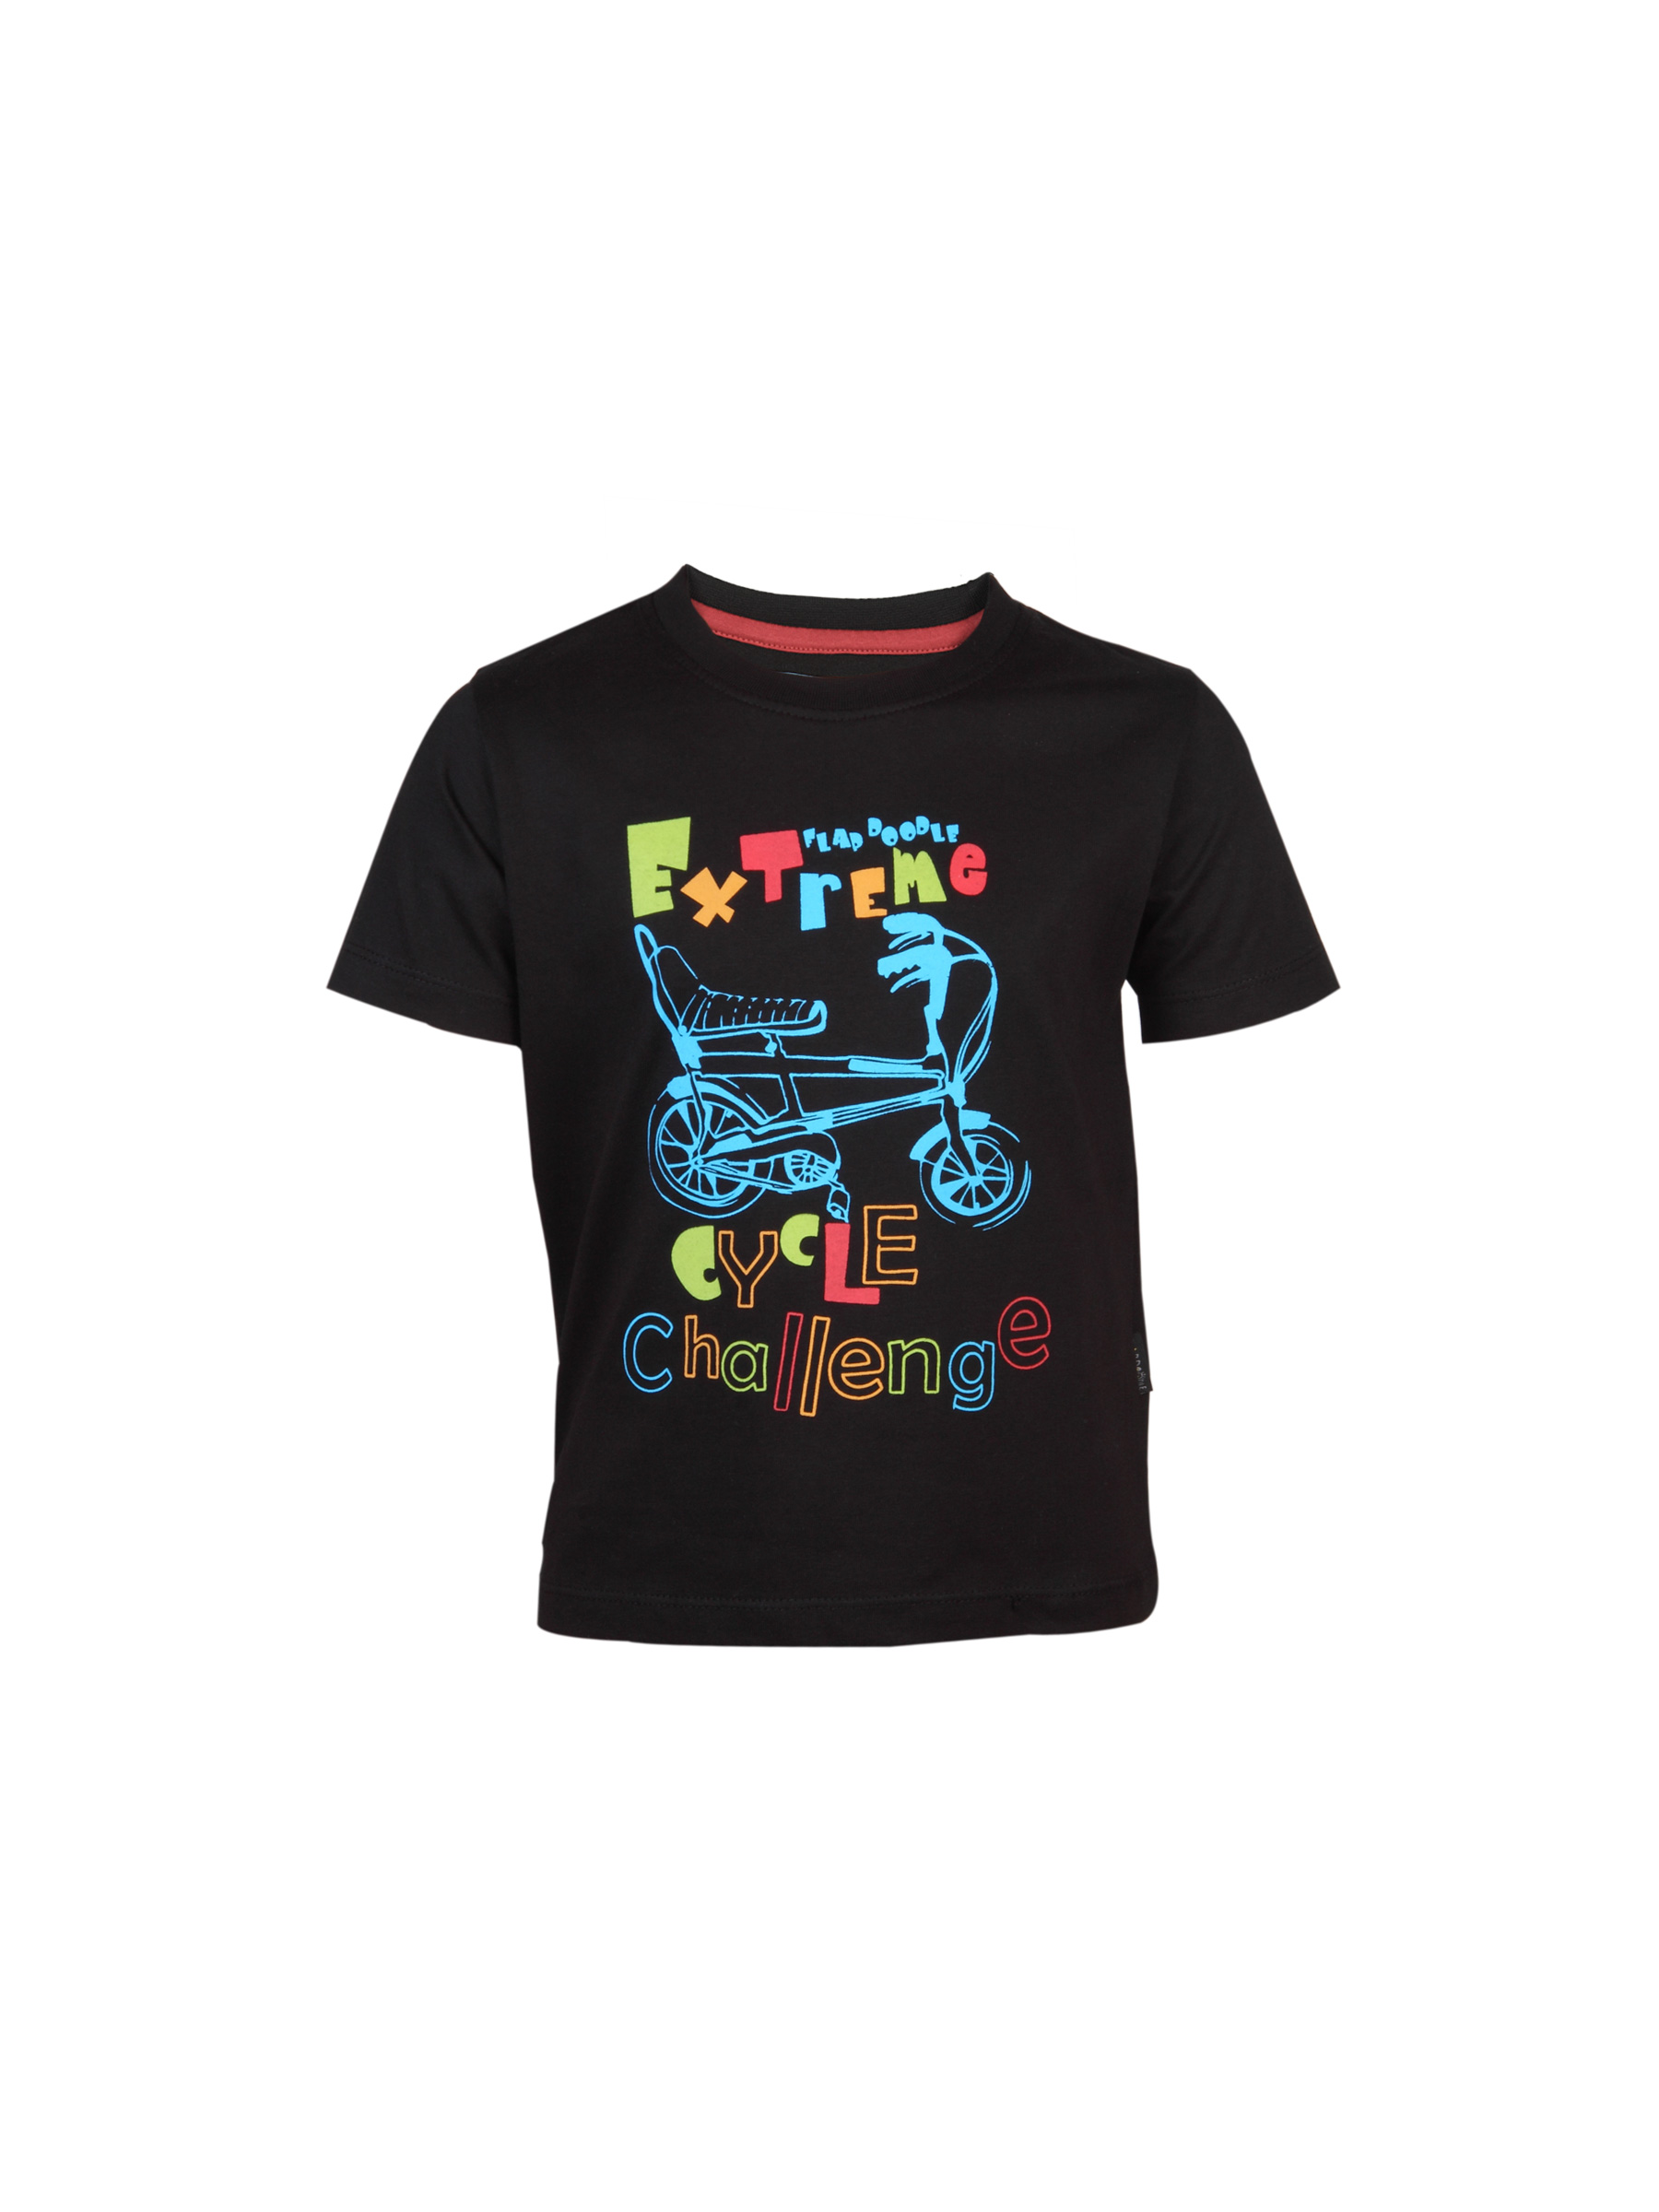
Doodle Boys Cycle Black Tshirt
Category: Apparel / Topwear / Tshirts
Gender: Boys
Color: Black
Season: Fall 2011
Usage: Casual